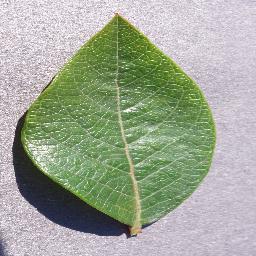
Label: Blueberry___healthy